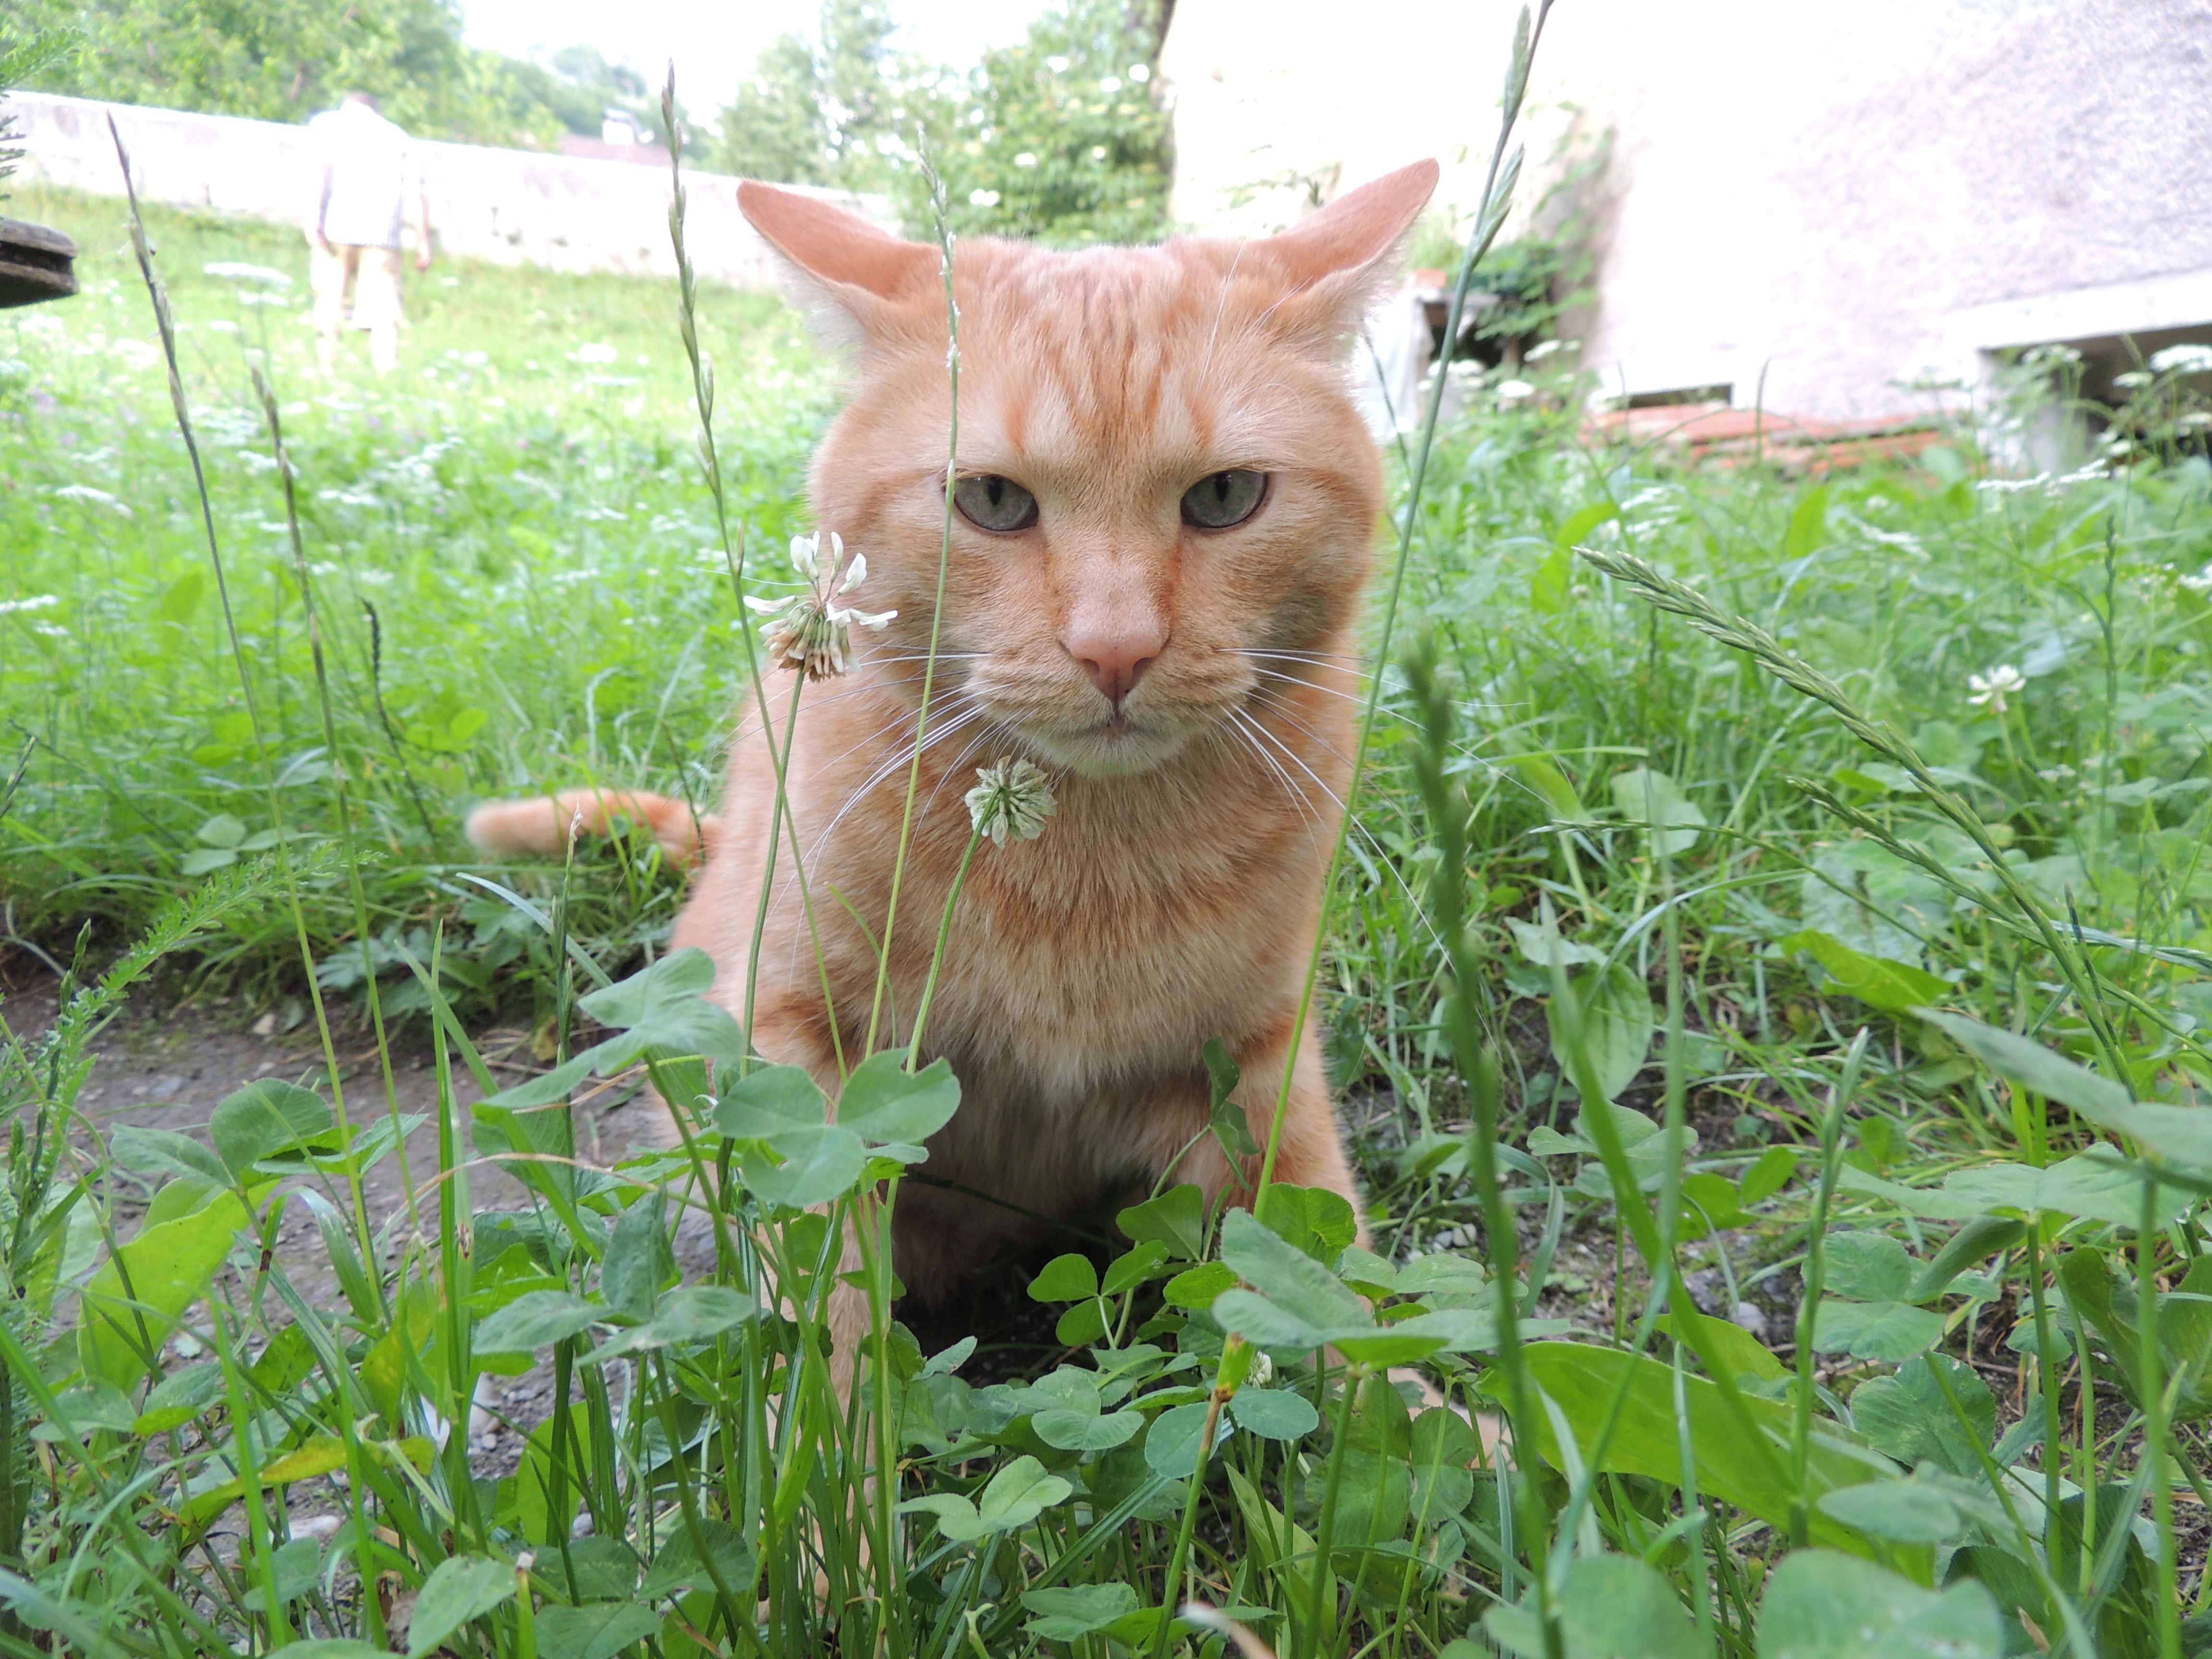
grass, flower, animal, cat, mammal, fauna, vertebrate, wild cat, small to medium sized cats, cat like mammal